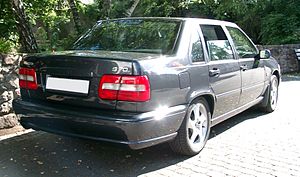
Volvo S70
Bagfra
Volvo S70 er en bilmodel fra Volvo. Den blev introduceret i januar 1997 som en modificeret version af sedanmodellen af Volvo 850, og var i produktion frem til 2000. Stationcarversionen hedder Volvo V70.